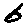
Label: 6